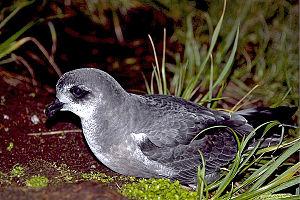
Cette liste des oiseaux au Canada provient de Bird Checklists of the World en date du mois de juillet 2018.
Le Pétrel maculé est une espèce d'oiseaux de la famille des Procellariidae.